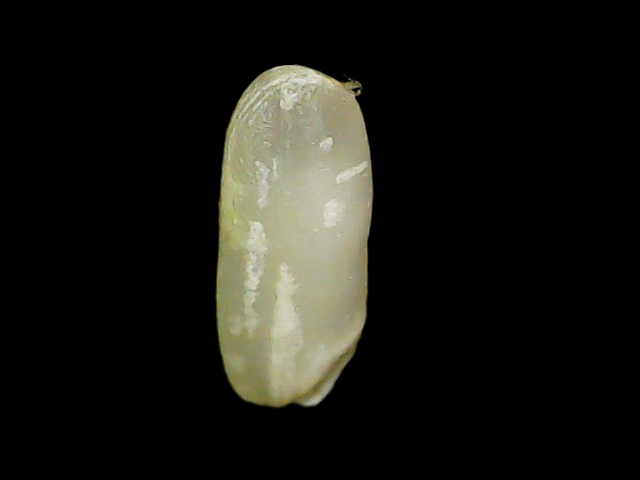
Rice variety: Binadhan24